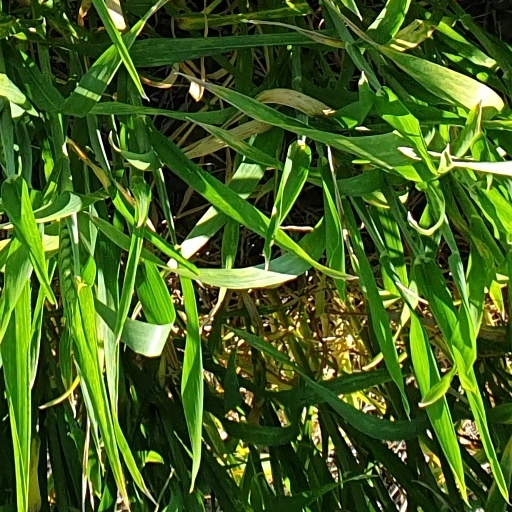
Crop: wheat